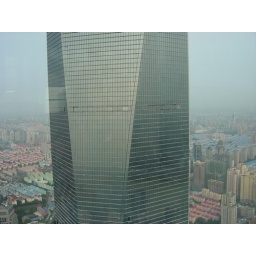
World Financial Center building and the colorful roofs and skyscrapers as far as the eye can see in Shanghai